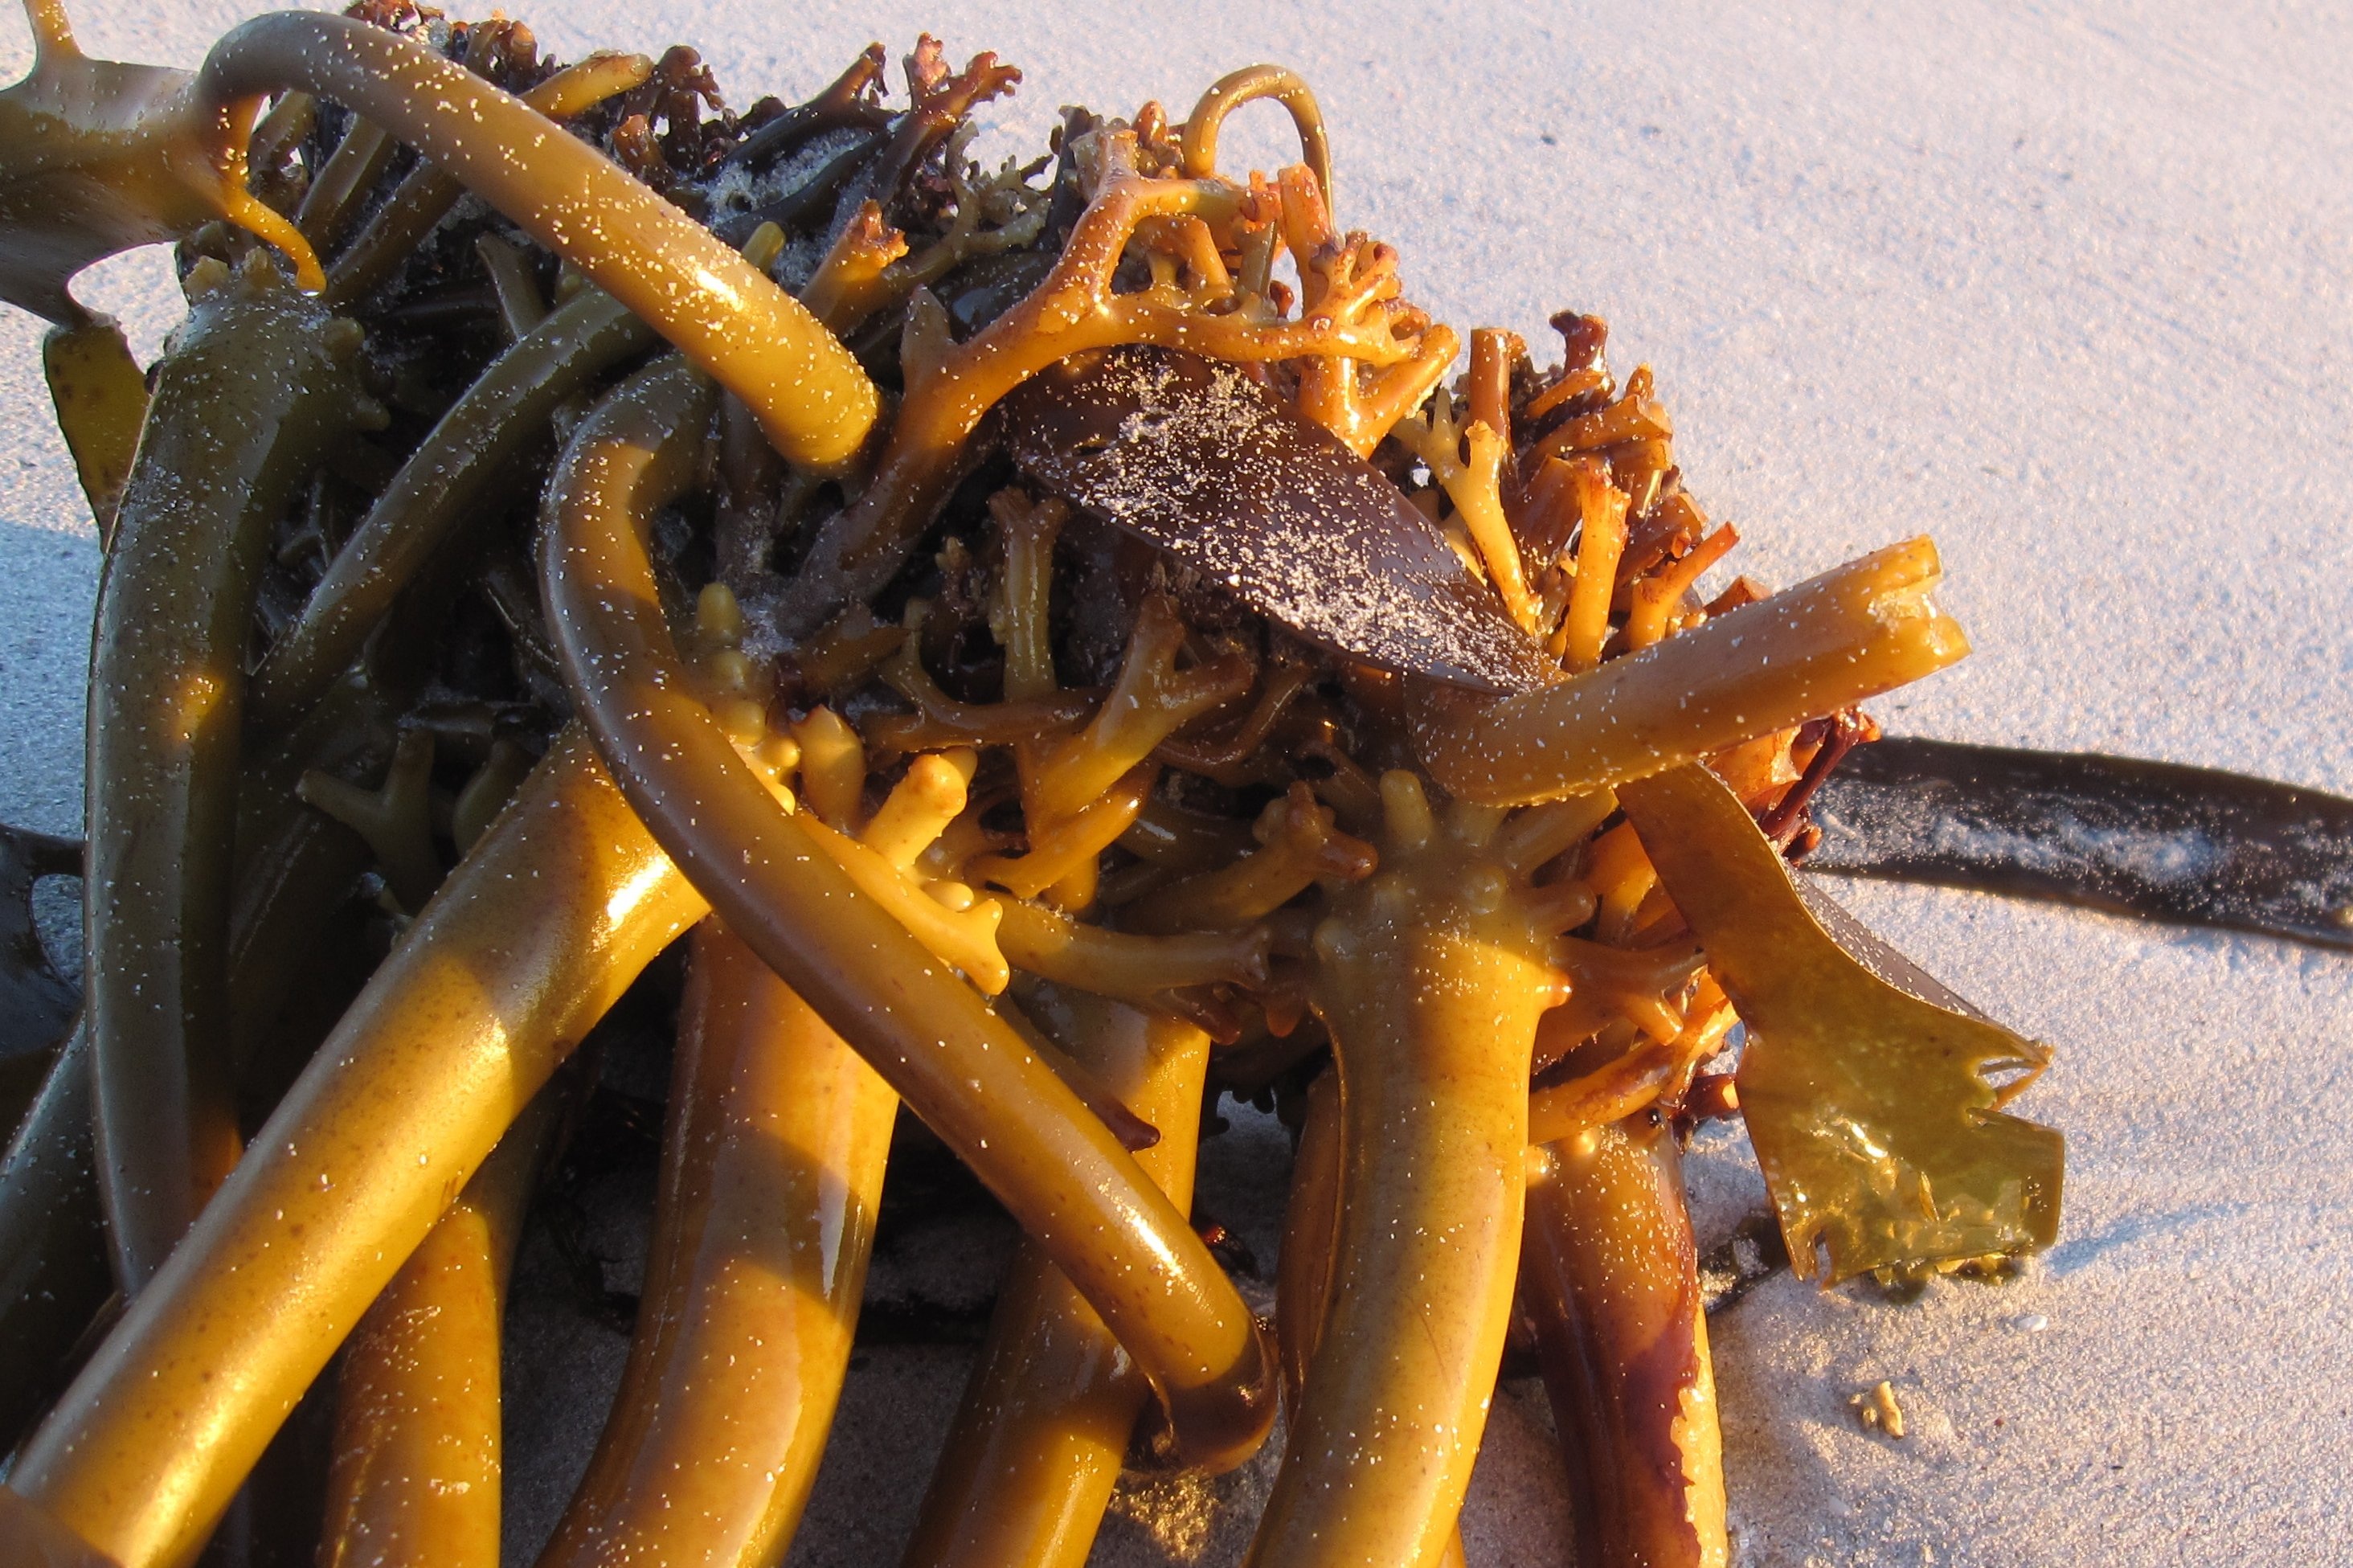
beach, sea, ocean, food, produce, vegetable, seaweed, algae, kelp, south africa